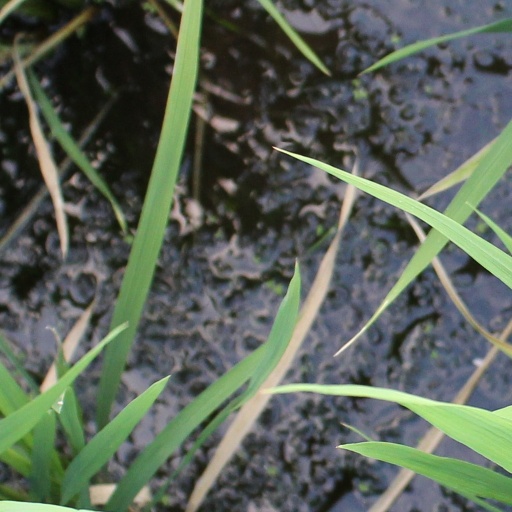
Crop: rice